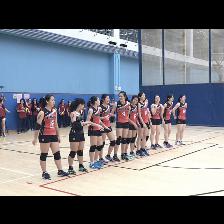
Label: Human